David Ford Jones

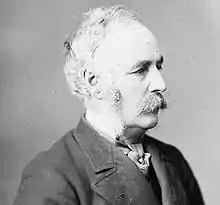
Jones in 1879

David Ford Jones (August 22, 1818 – February 20, 1887) was a Canadian manufacturer and political figure in Ontario. He represented Leeds South in the House of Commons of Canada as a Conservative member from 1874 to 1882.